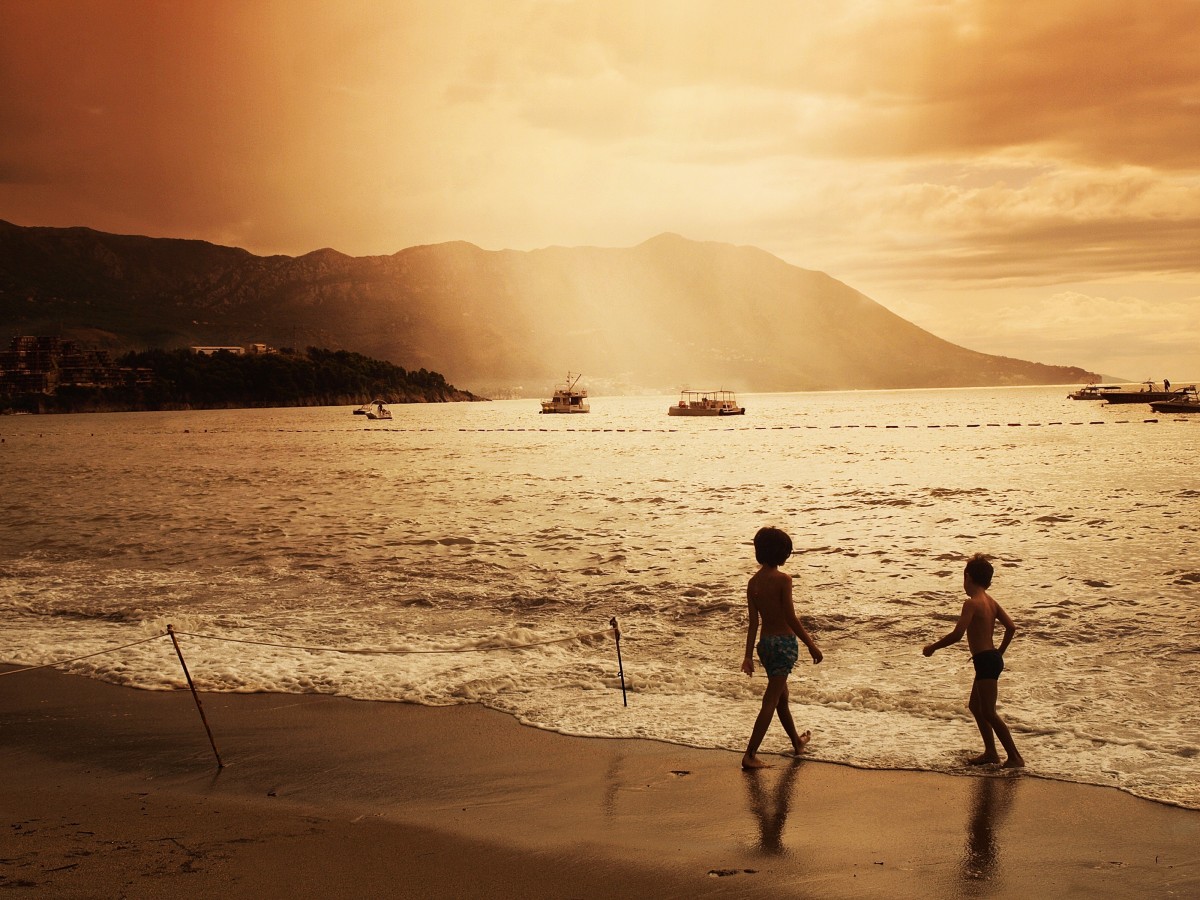
Tags: landscape, sea, coast, sand, rock, ocean, horizon, cloud, sun, sunrise, sunset, sunlight, morning, shore, kid, dawn, dusk, evening, bay, memory, nostalgia, material, body of water